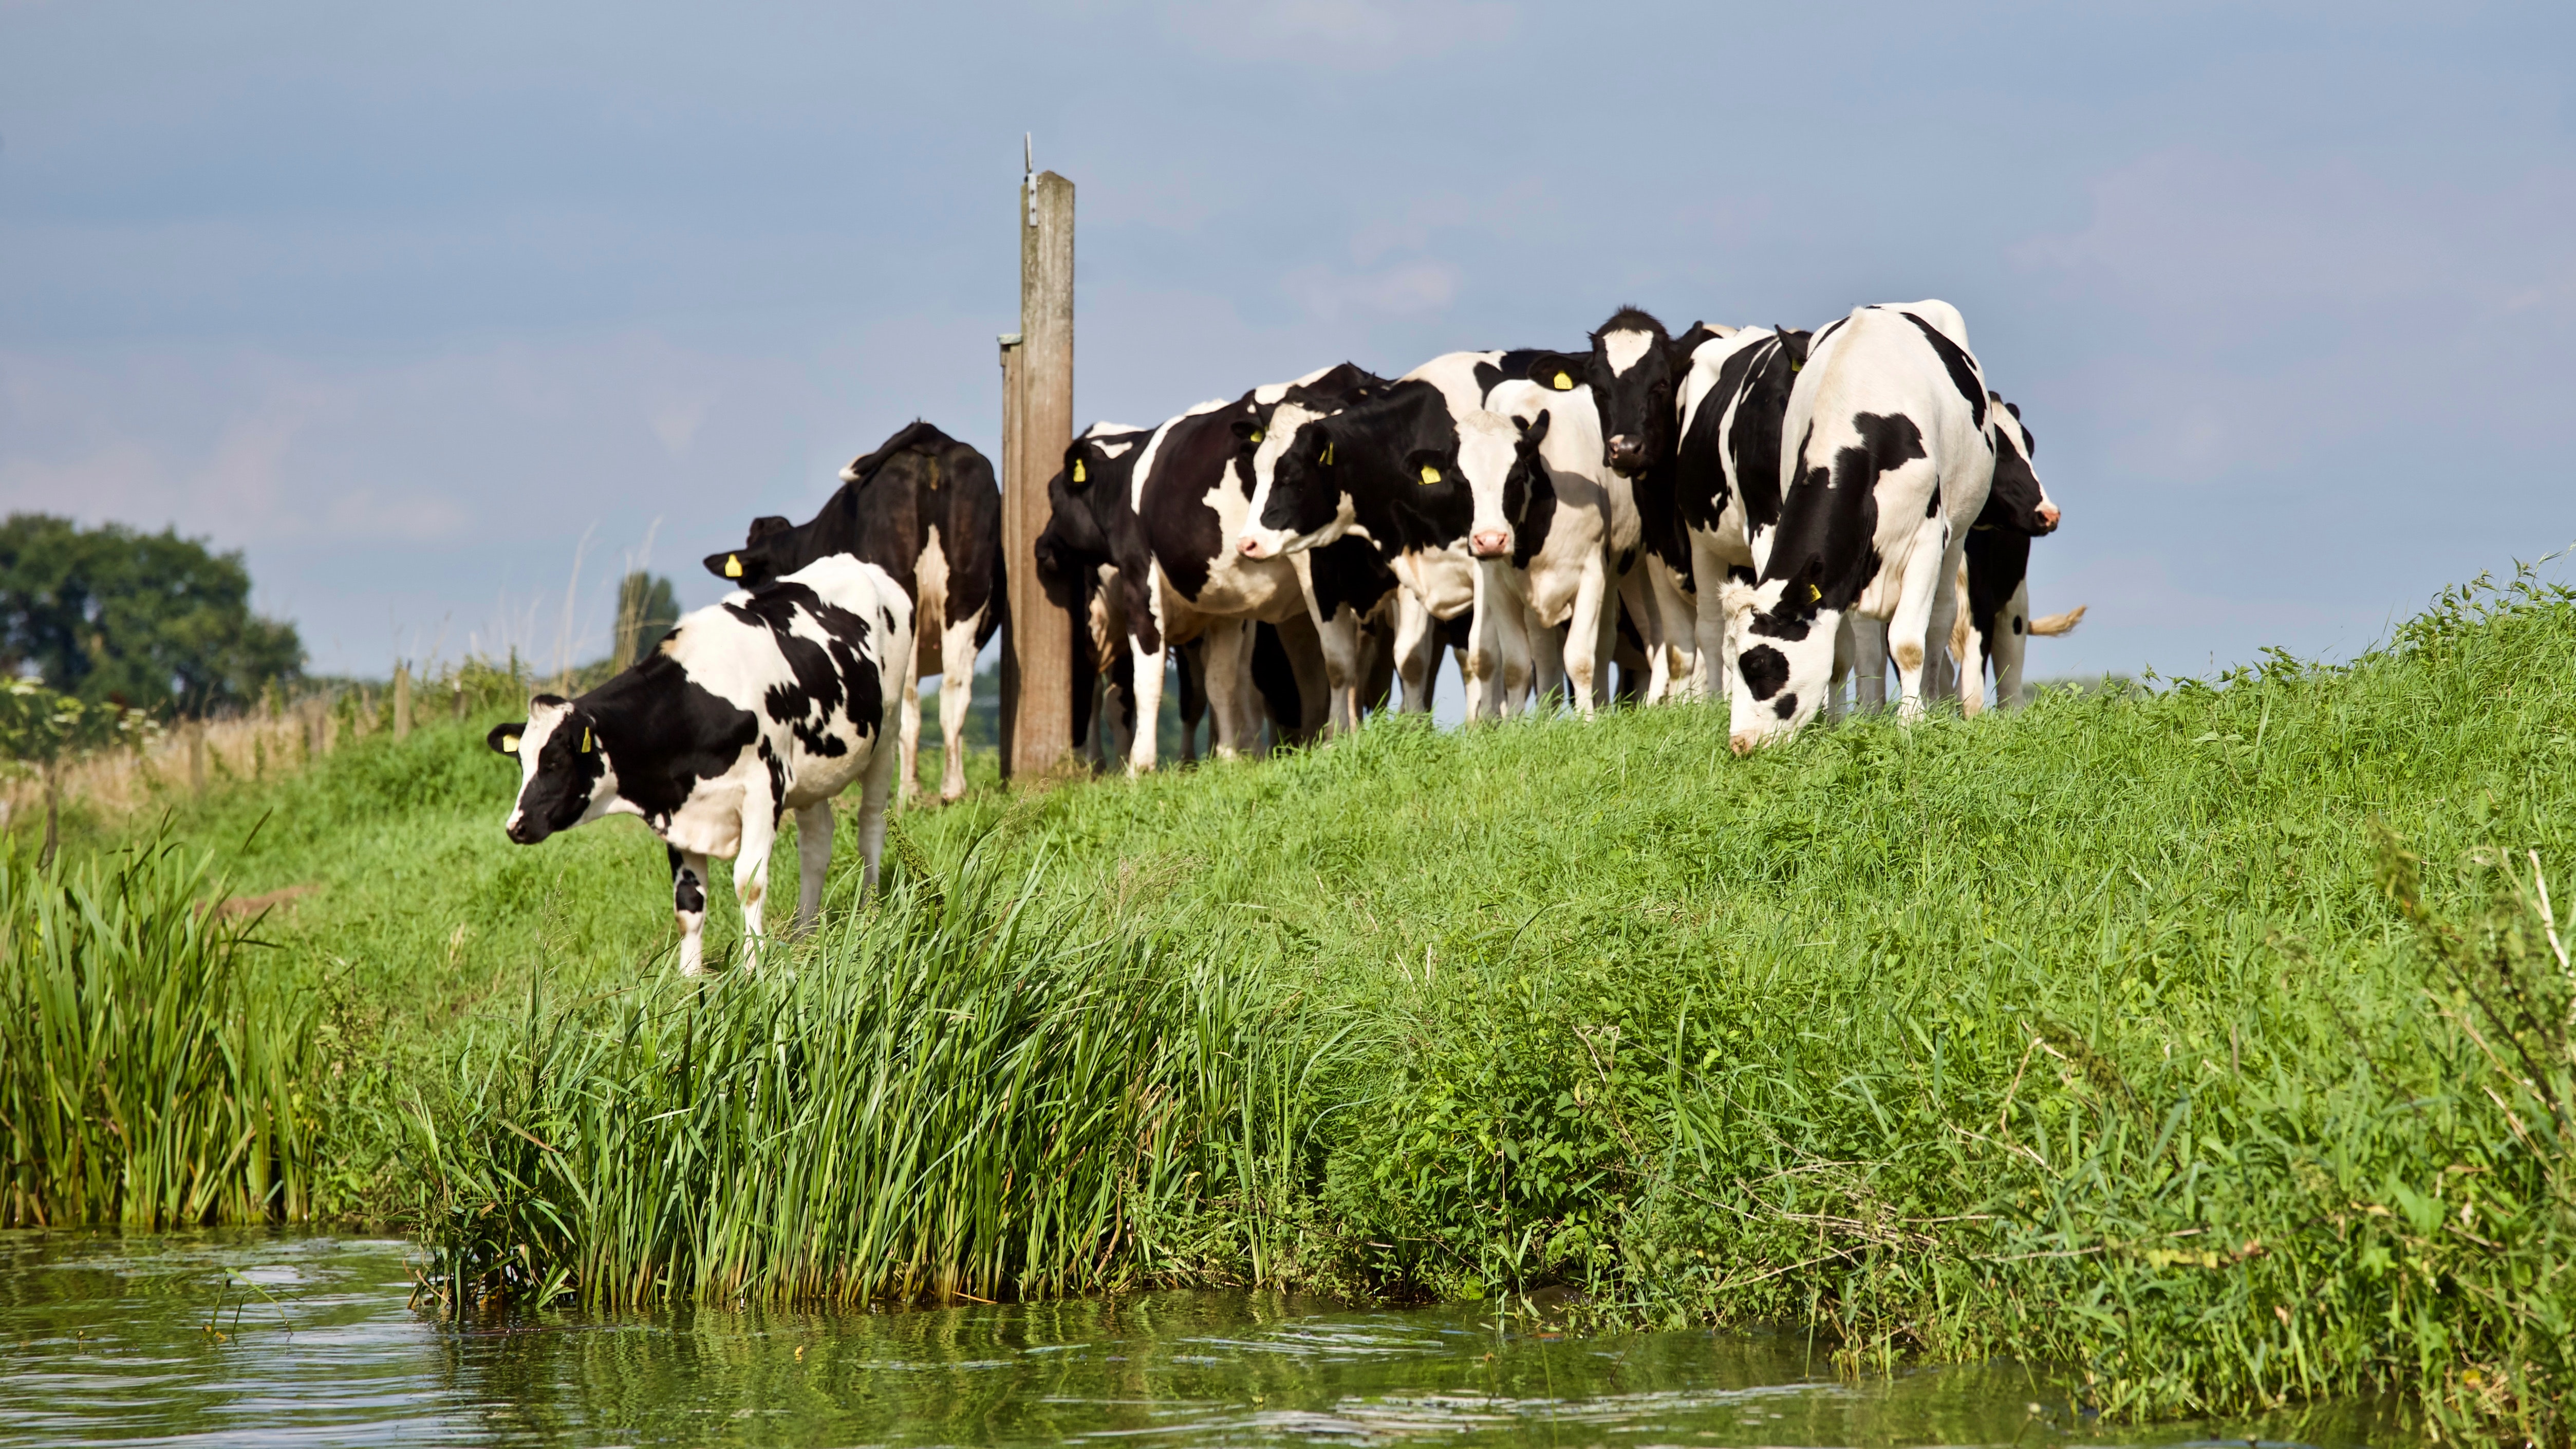
dairy cow, bovine, pasture, herd, grazing, grassland, cow goat family, grass, meadow, livestock, rural area, wildlife, adaptation, farm, dairy, plant, polder, field